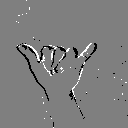
ASL letter: y